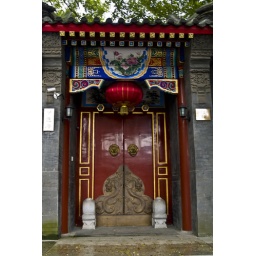
A traditional door of a courtyard house in Beijing